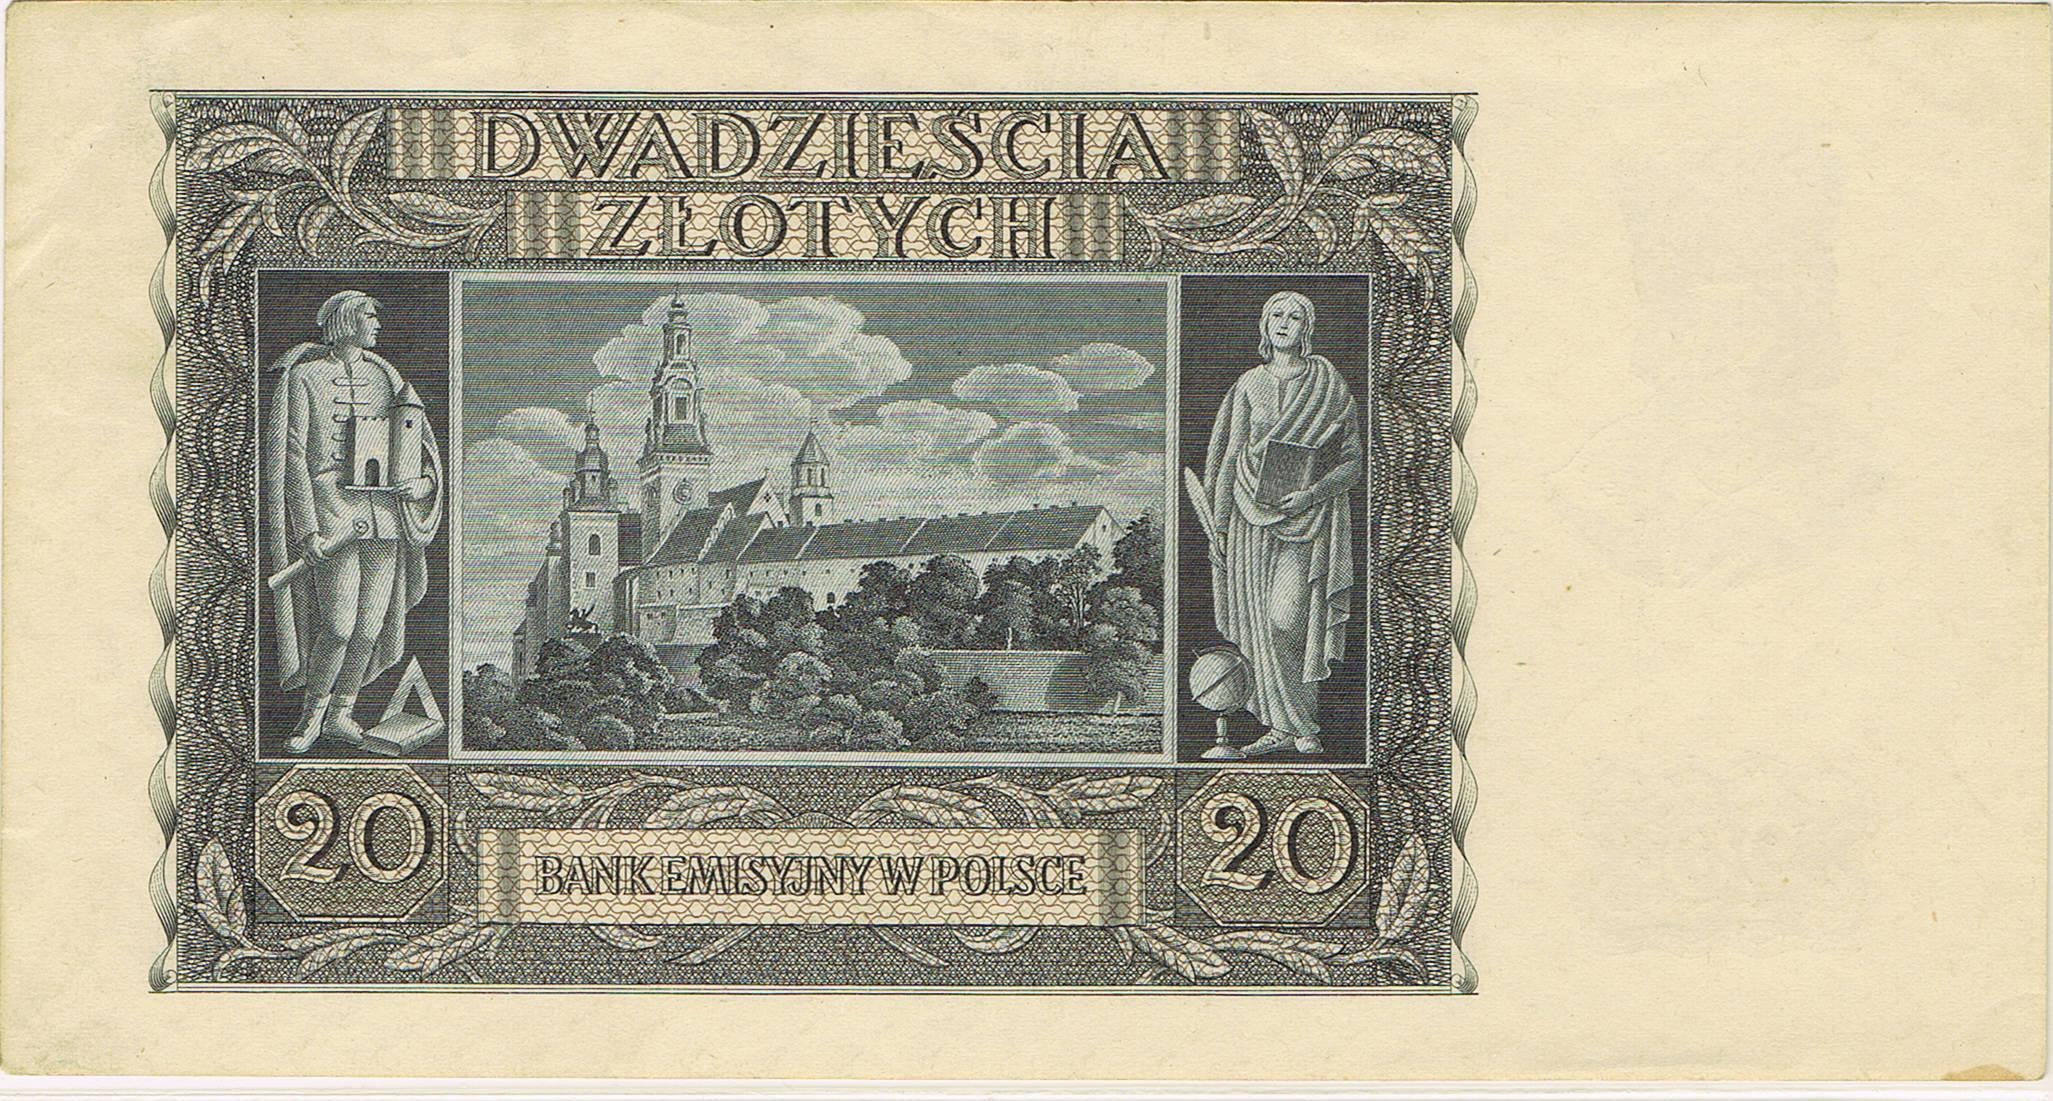
old, money, paper, material, cash, sketch, drawing, currency, dollar, zloty, finance, exchange, banknote, reichsmark